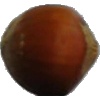
Label: Nut Forest 1